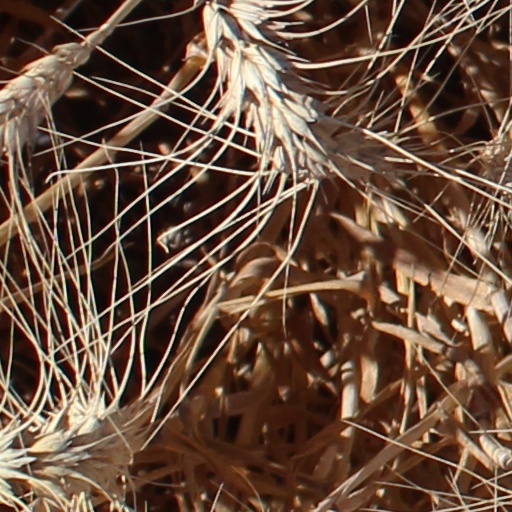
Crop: wheat